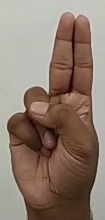
ASL sign: U